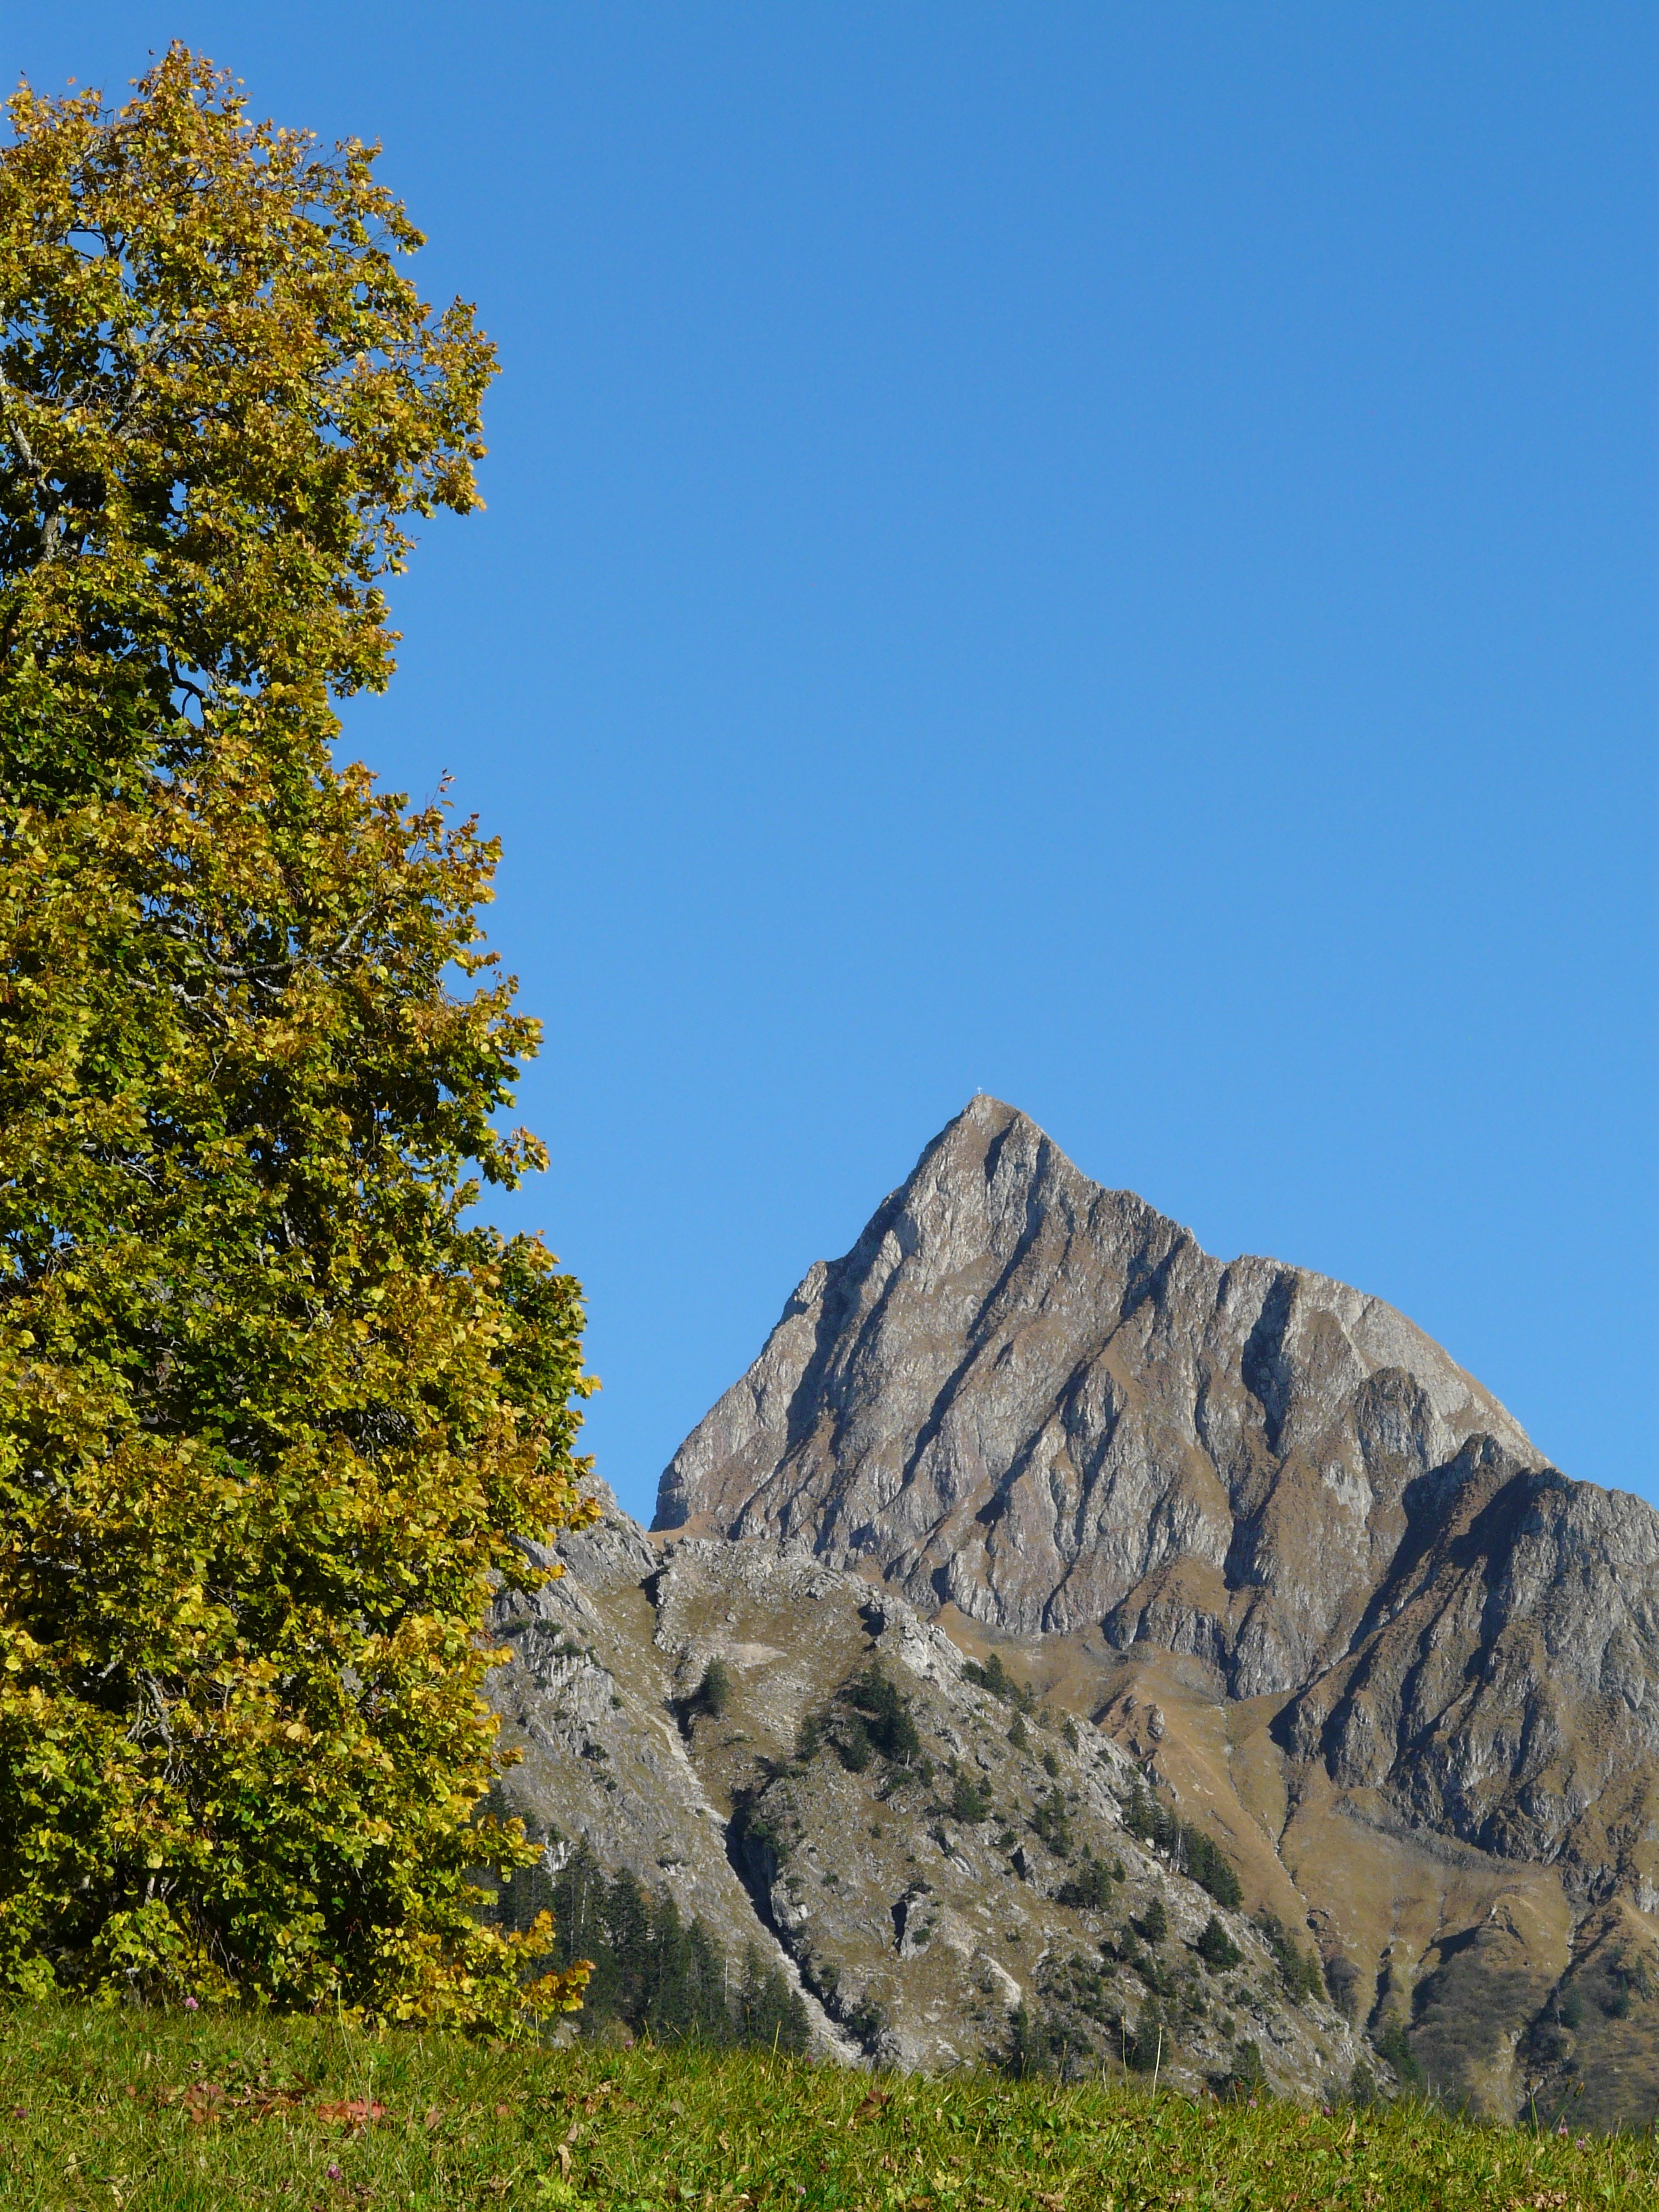
landscape, tree, nature, rock, wilderness, mountain, hiking, meadow, hill, mountain range, autumn, park, alpine, steep, terrain, ridge, summit, mountaineering, geology, plateau, oberstdorf, imposing, landform, steinig, impressive, allg u alps, postkartenmotiv, calendar image, geographical feature, mountainous landforms, h fats, allgau, gerstruben